Quebec City mosque shooting

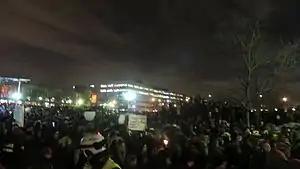
A vigil in Montreal's Park Extension.

On January 30, public vigils and gatherings were held across Canada to show sympathy to the victims of the shooting, their families and their community. The largest assembly, held in Quebec City, was attended by the prime minister and his wife, and leaders of all official federal parties. After speeches, a procession walked in silence to the site of the attack and left flowers before the mosque. The government of Quebec also set up a register of condolences where citizens can send testimonies to the victims of the attack and the families of the dead.